Music

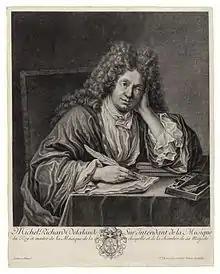
French Baroque music composer Michel Richard Delalande (1657–1726), pen in hand

Rock music is a genre of popular music that developed in the 1950s from rock and roll, rockabilly, blues, and country music. The sound of rock often revolves around the electric or acoustic guitar, and it uses a strong back beat laid down by a rhythm section. Along with the guitar or keyboards, saxophone and blues-style harmonica are used as soloing instruments. In its "purest form", it "has three chords, a strong, insistent back beat, and a catchy melody." The traditional rhythm section for popular music is rhythm guitar, electric bass guitar, drums. Some bands have keyboard instruments such as organ, piano, or, since the 1970s, analog synthesizers. In the 1980s, pop musicians began using digital synthesizers, such as the DX-7 synthesizer, electronic drum machines such as the TR-808 and synth bass devices (such as the TB-303) or synth bass keyboards. In the 1990s, an increasingly large range of computerized hardware musical devices and instruments and software (e.g. digital audio workstations) were used. In the 2020s, soft synths and computer music apps make it possible for bedroom producers to create and record types of music, such as electronic dance music, in their home, adding sampled and digital instruments and editing the recording digitally. In the 1990s, bands in genres such as nu metal began including DJs in their bands. DJs create music by manipulating recorded music, using a DJ mixer.